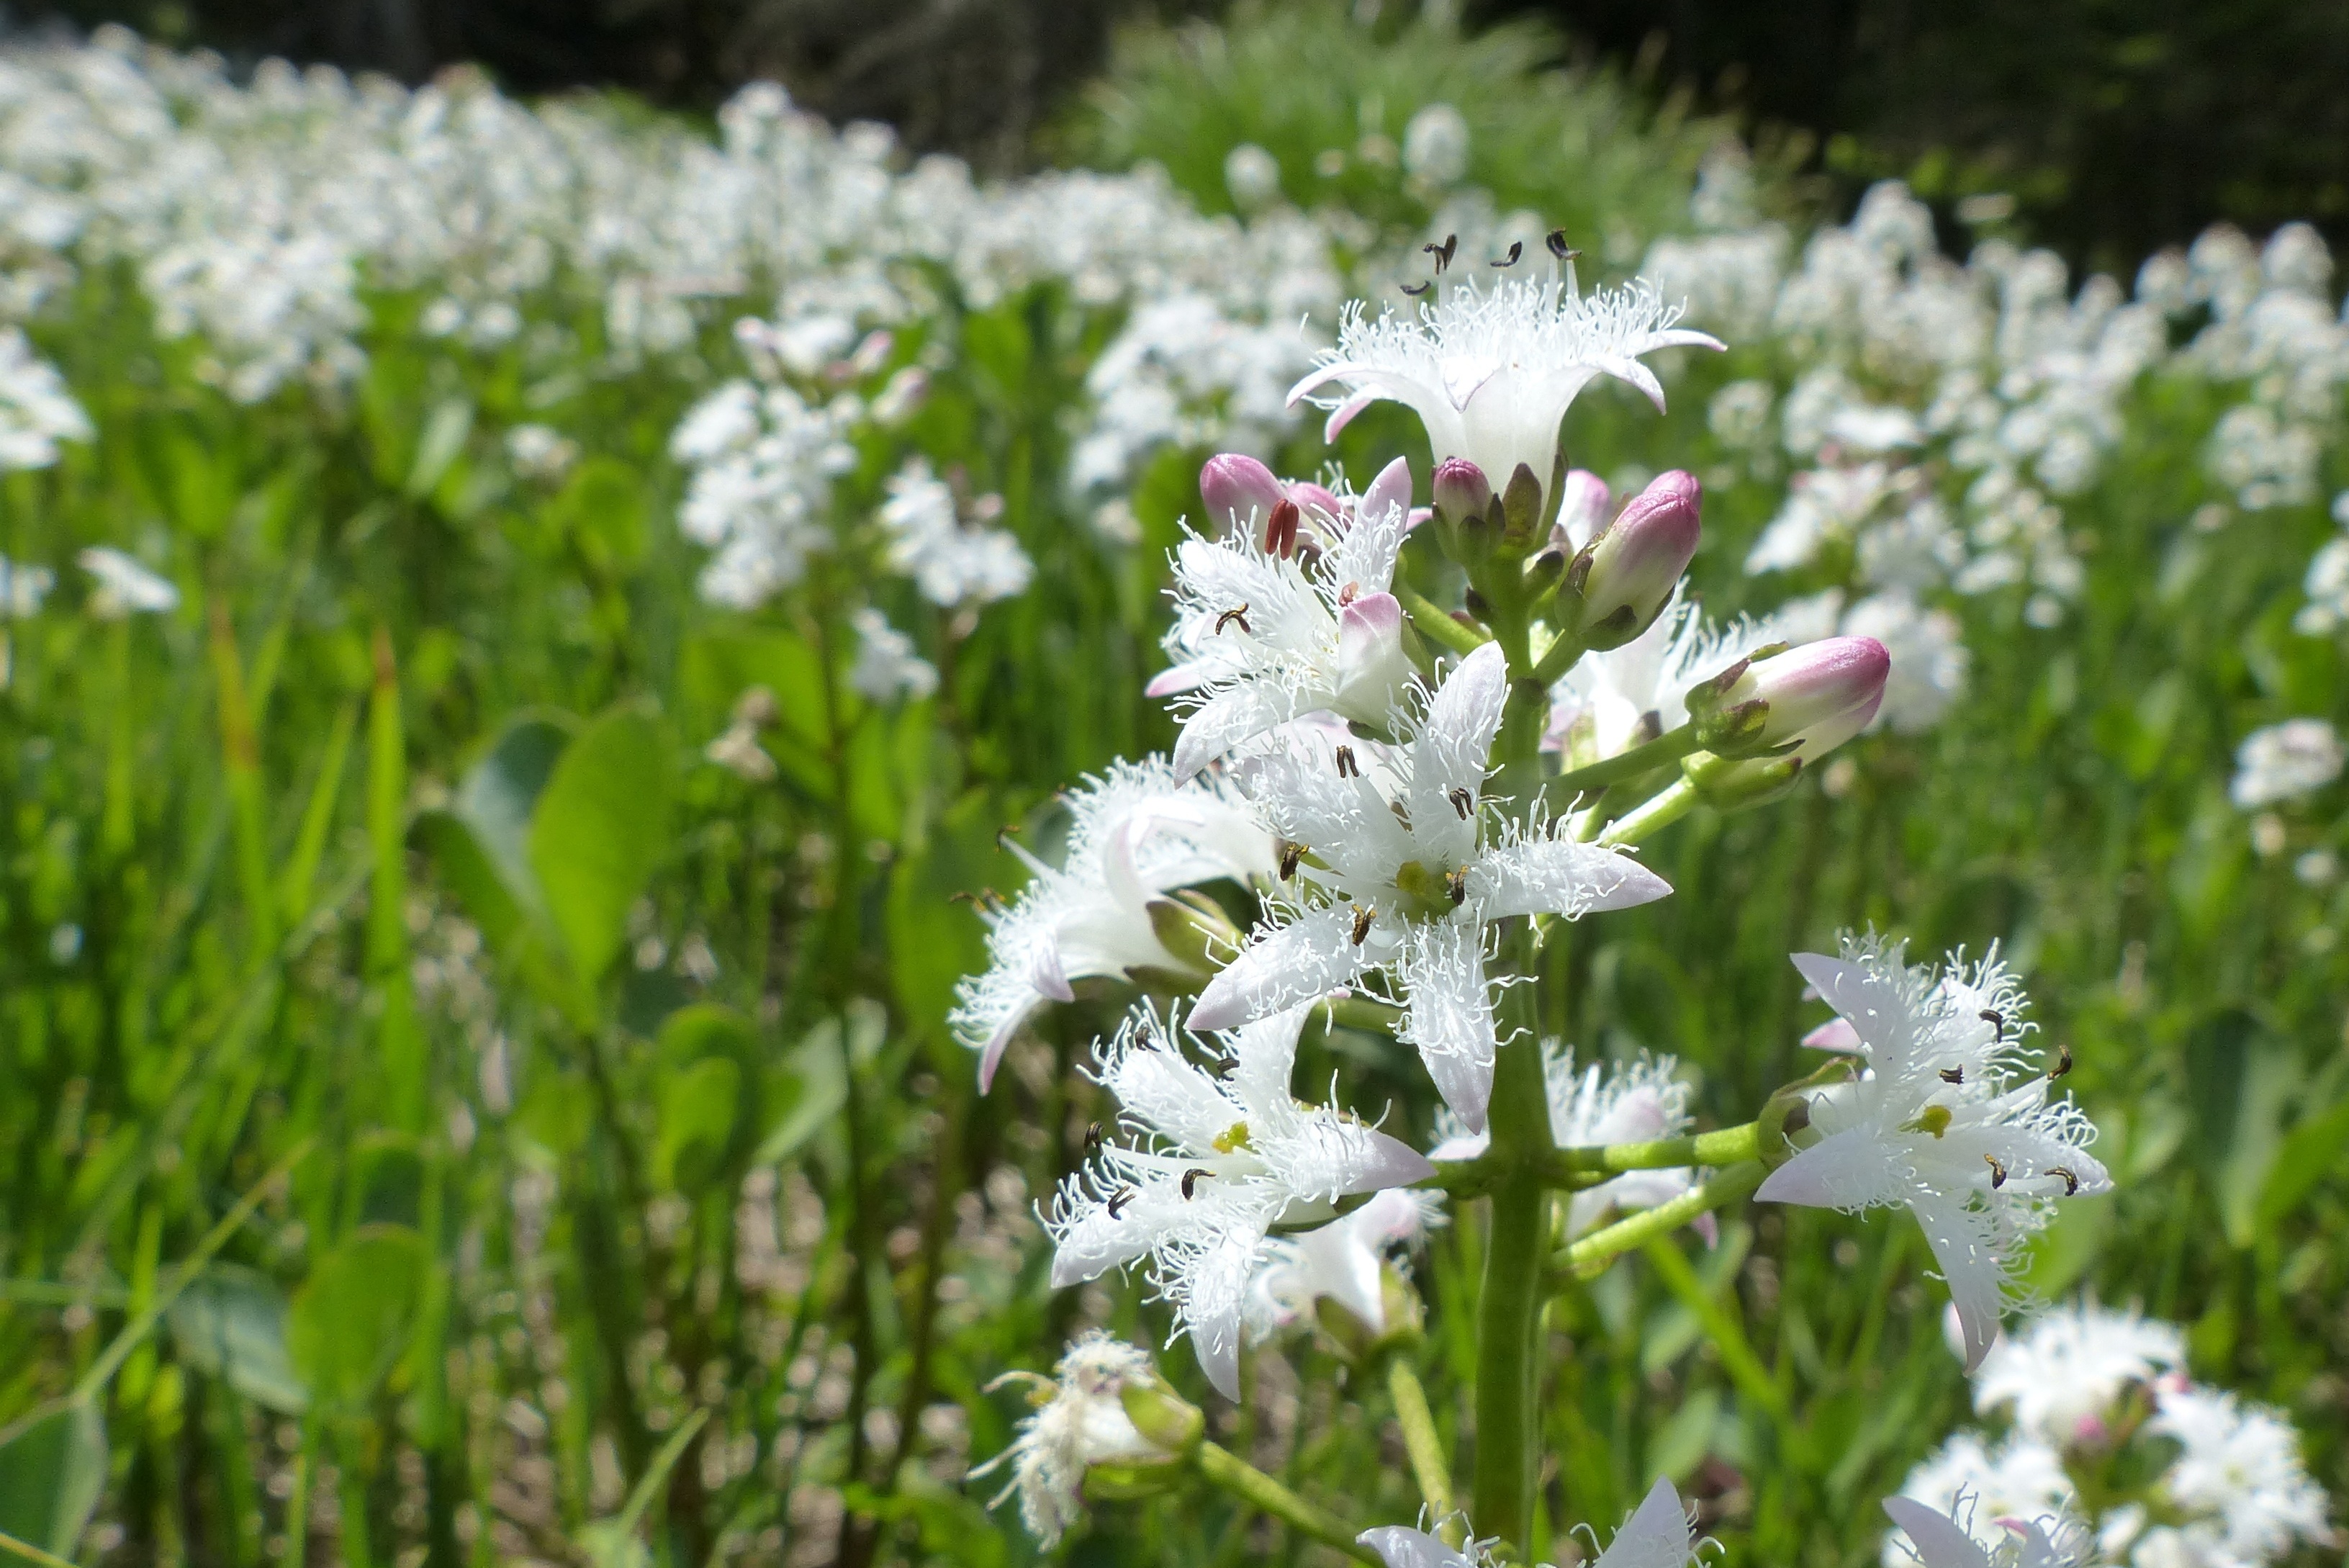
nature, swamp, blossom, plant, white, meadow, flower, herb, botany, flora, wildflower, flowers, shrub, stamens, flowering plant, marsh plant, fever dress, bitter clover, menyanthes trifoliata, land plant